Roman Pontifical

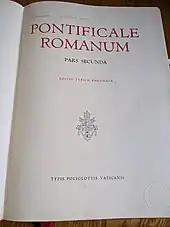
A 1961 "Pontificale Romanum"

The Roman Pontifical (Latin: Pontificale Romanum) is the pontifical as used in Roman Rite liturgies of the Catholic Church. It is the liturgical book that contains the rites and ceremonies usually performed by bishops.